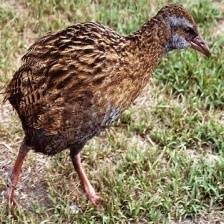
Species: OKINAWA RAIL
Scientific name: GALLIRALLUS OKINAWAE
ImageNet parent category: european_gallinule